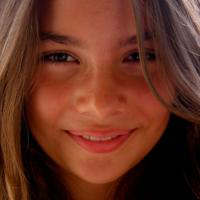
Age group: age 11-20